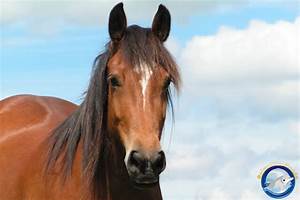
Label: cavallo